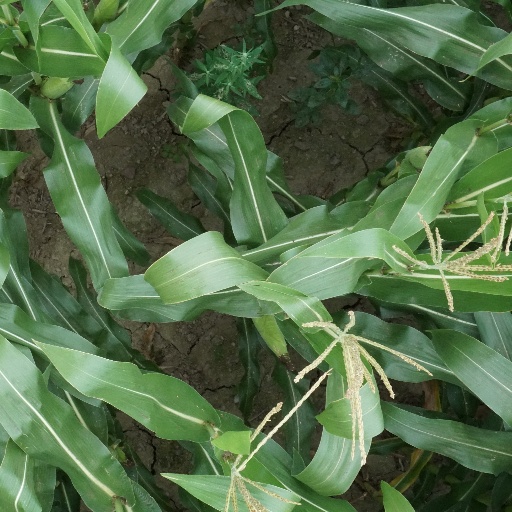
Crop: maize; corn